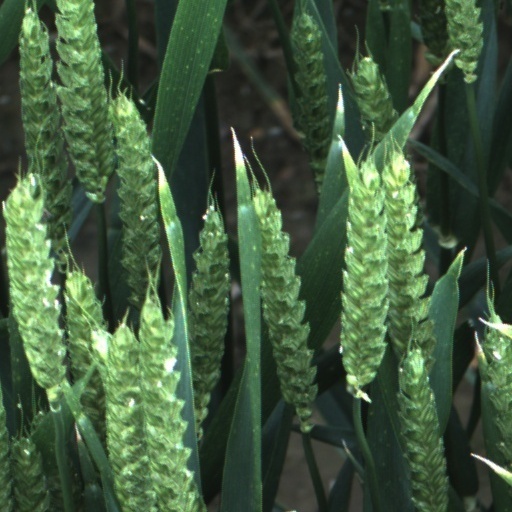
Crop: wheat